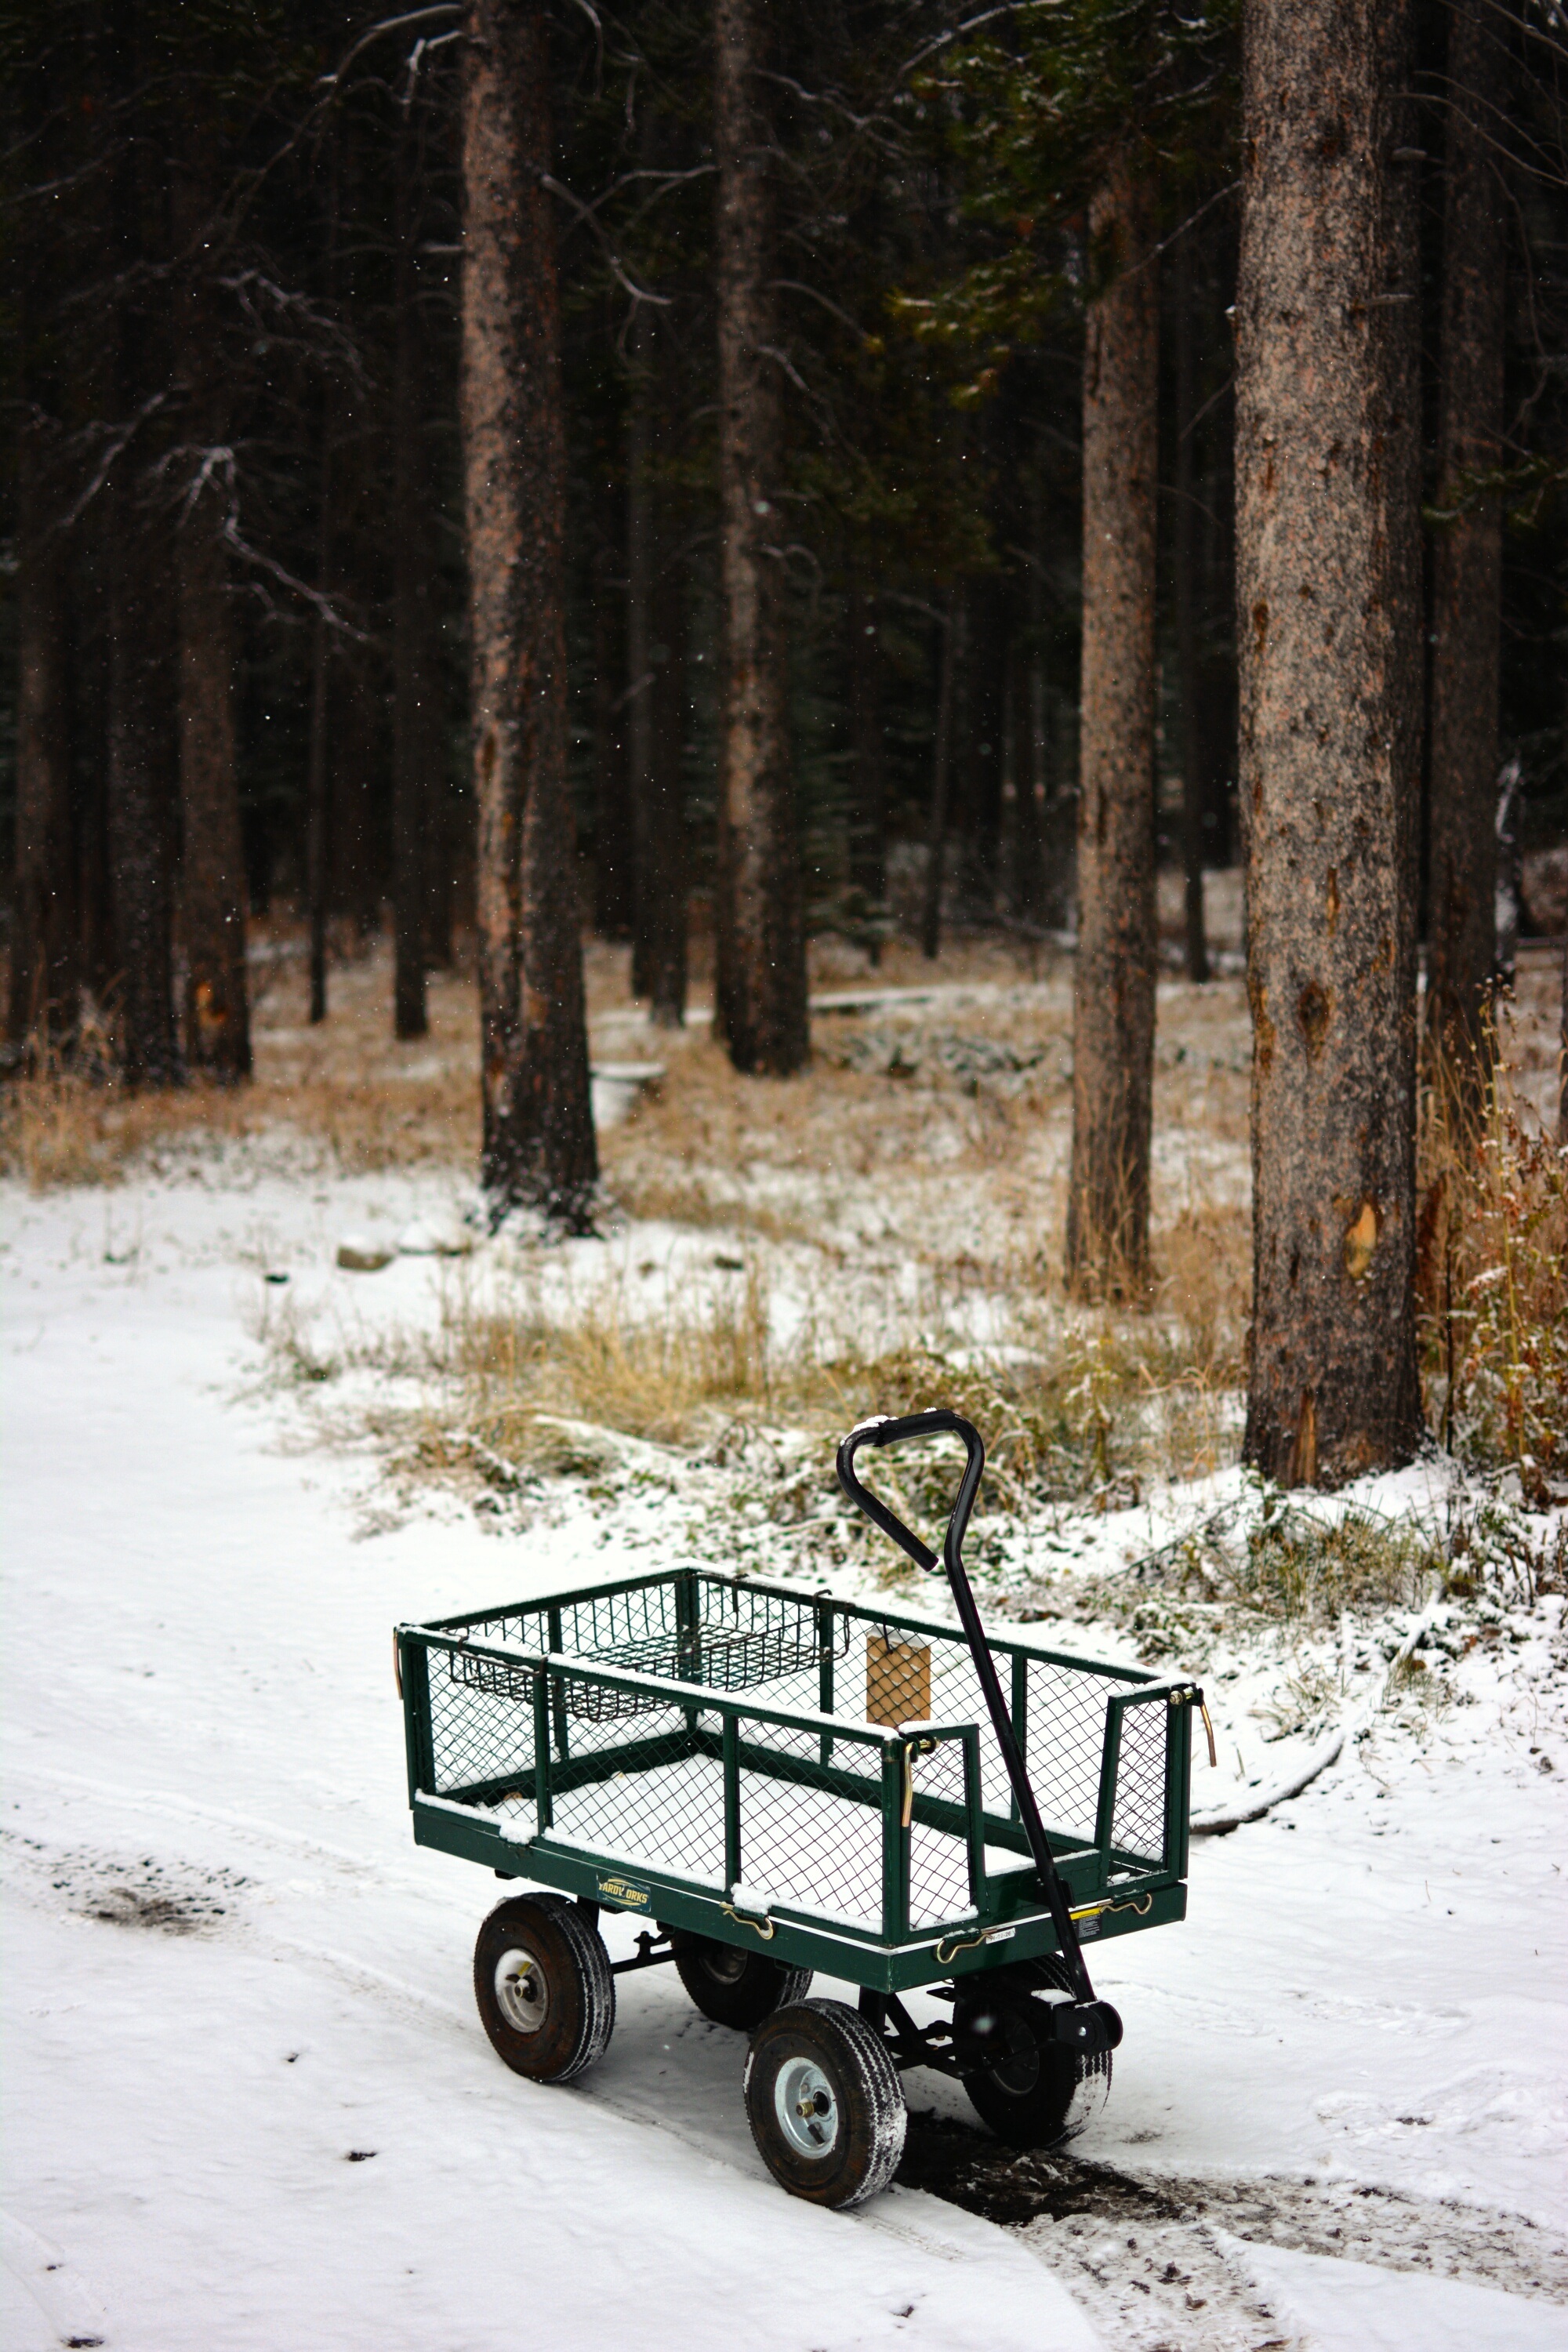
tree, forest, snow, winter, road, wagon, cart, environment, vehicle, weather, season, trees, outdoors, woods, daylight, woody plant, transportation system